Haus der Stadtsparkasse (Bremen)

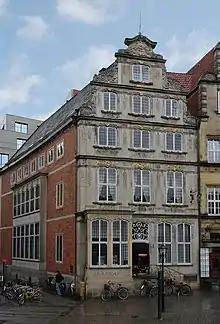
Haus der Stadtsparkasse

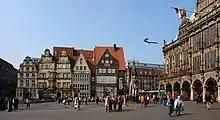
Market place: Sparkasse (left corner), Town Hall of Bremen (right)

Haus der Stadtsparkasse (Stadtsparkasse Building) is a Rococo landmark on the "Marktplatz" (Market Square) in Bremen, Germany. It was completed in the 1950s combining the historic front gable from another site with the more recent architecture of the remainder of the building.